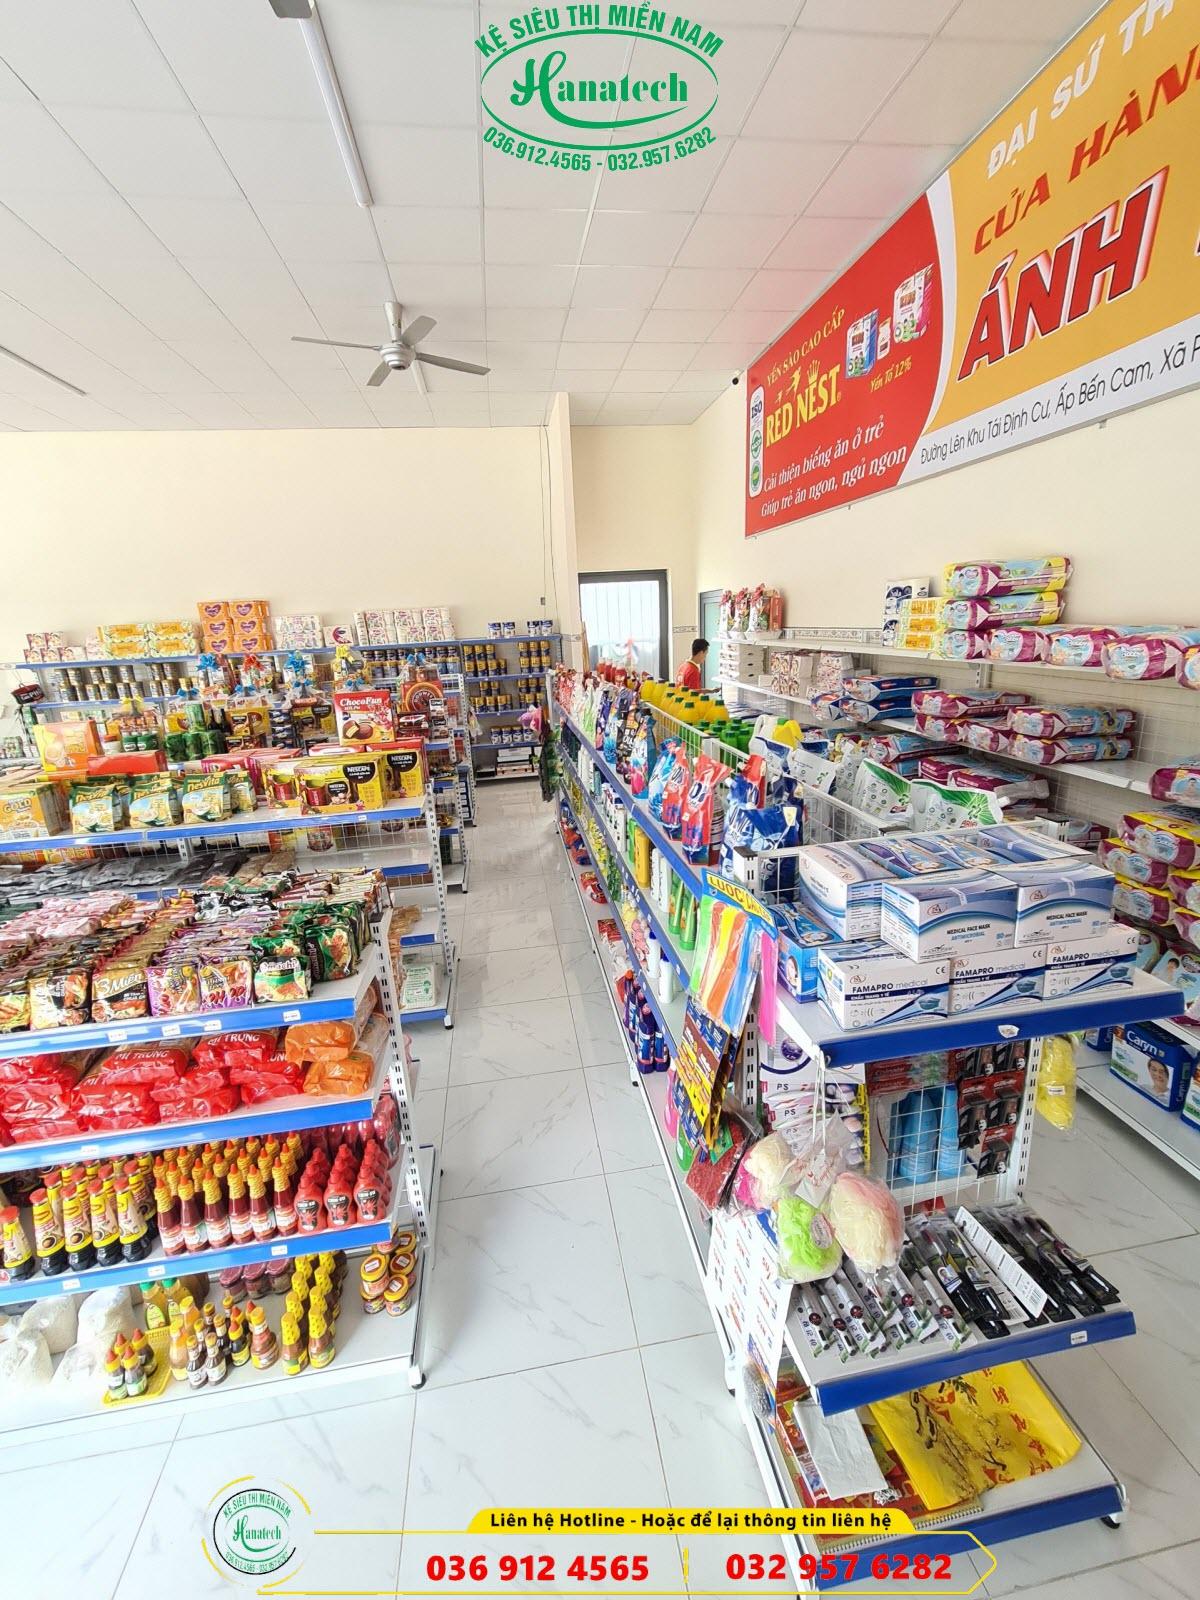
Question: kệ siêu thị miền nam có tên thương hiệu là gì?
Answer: hanatech